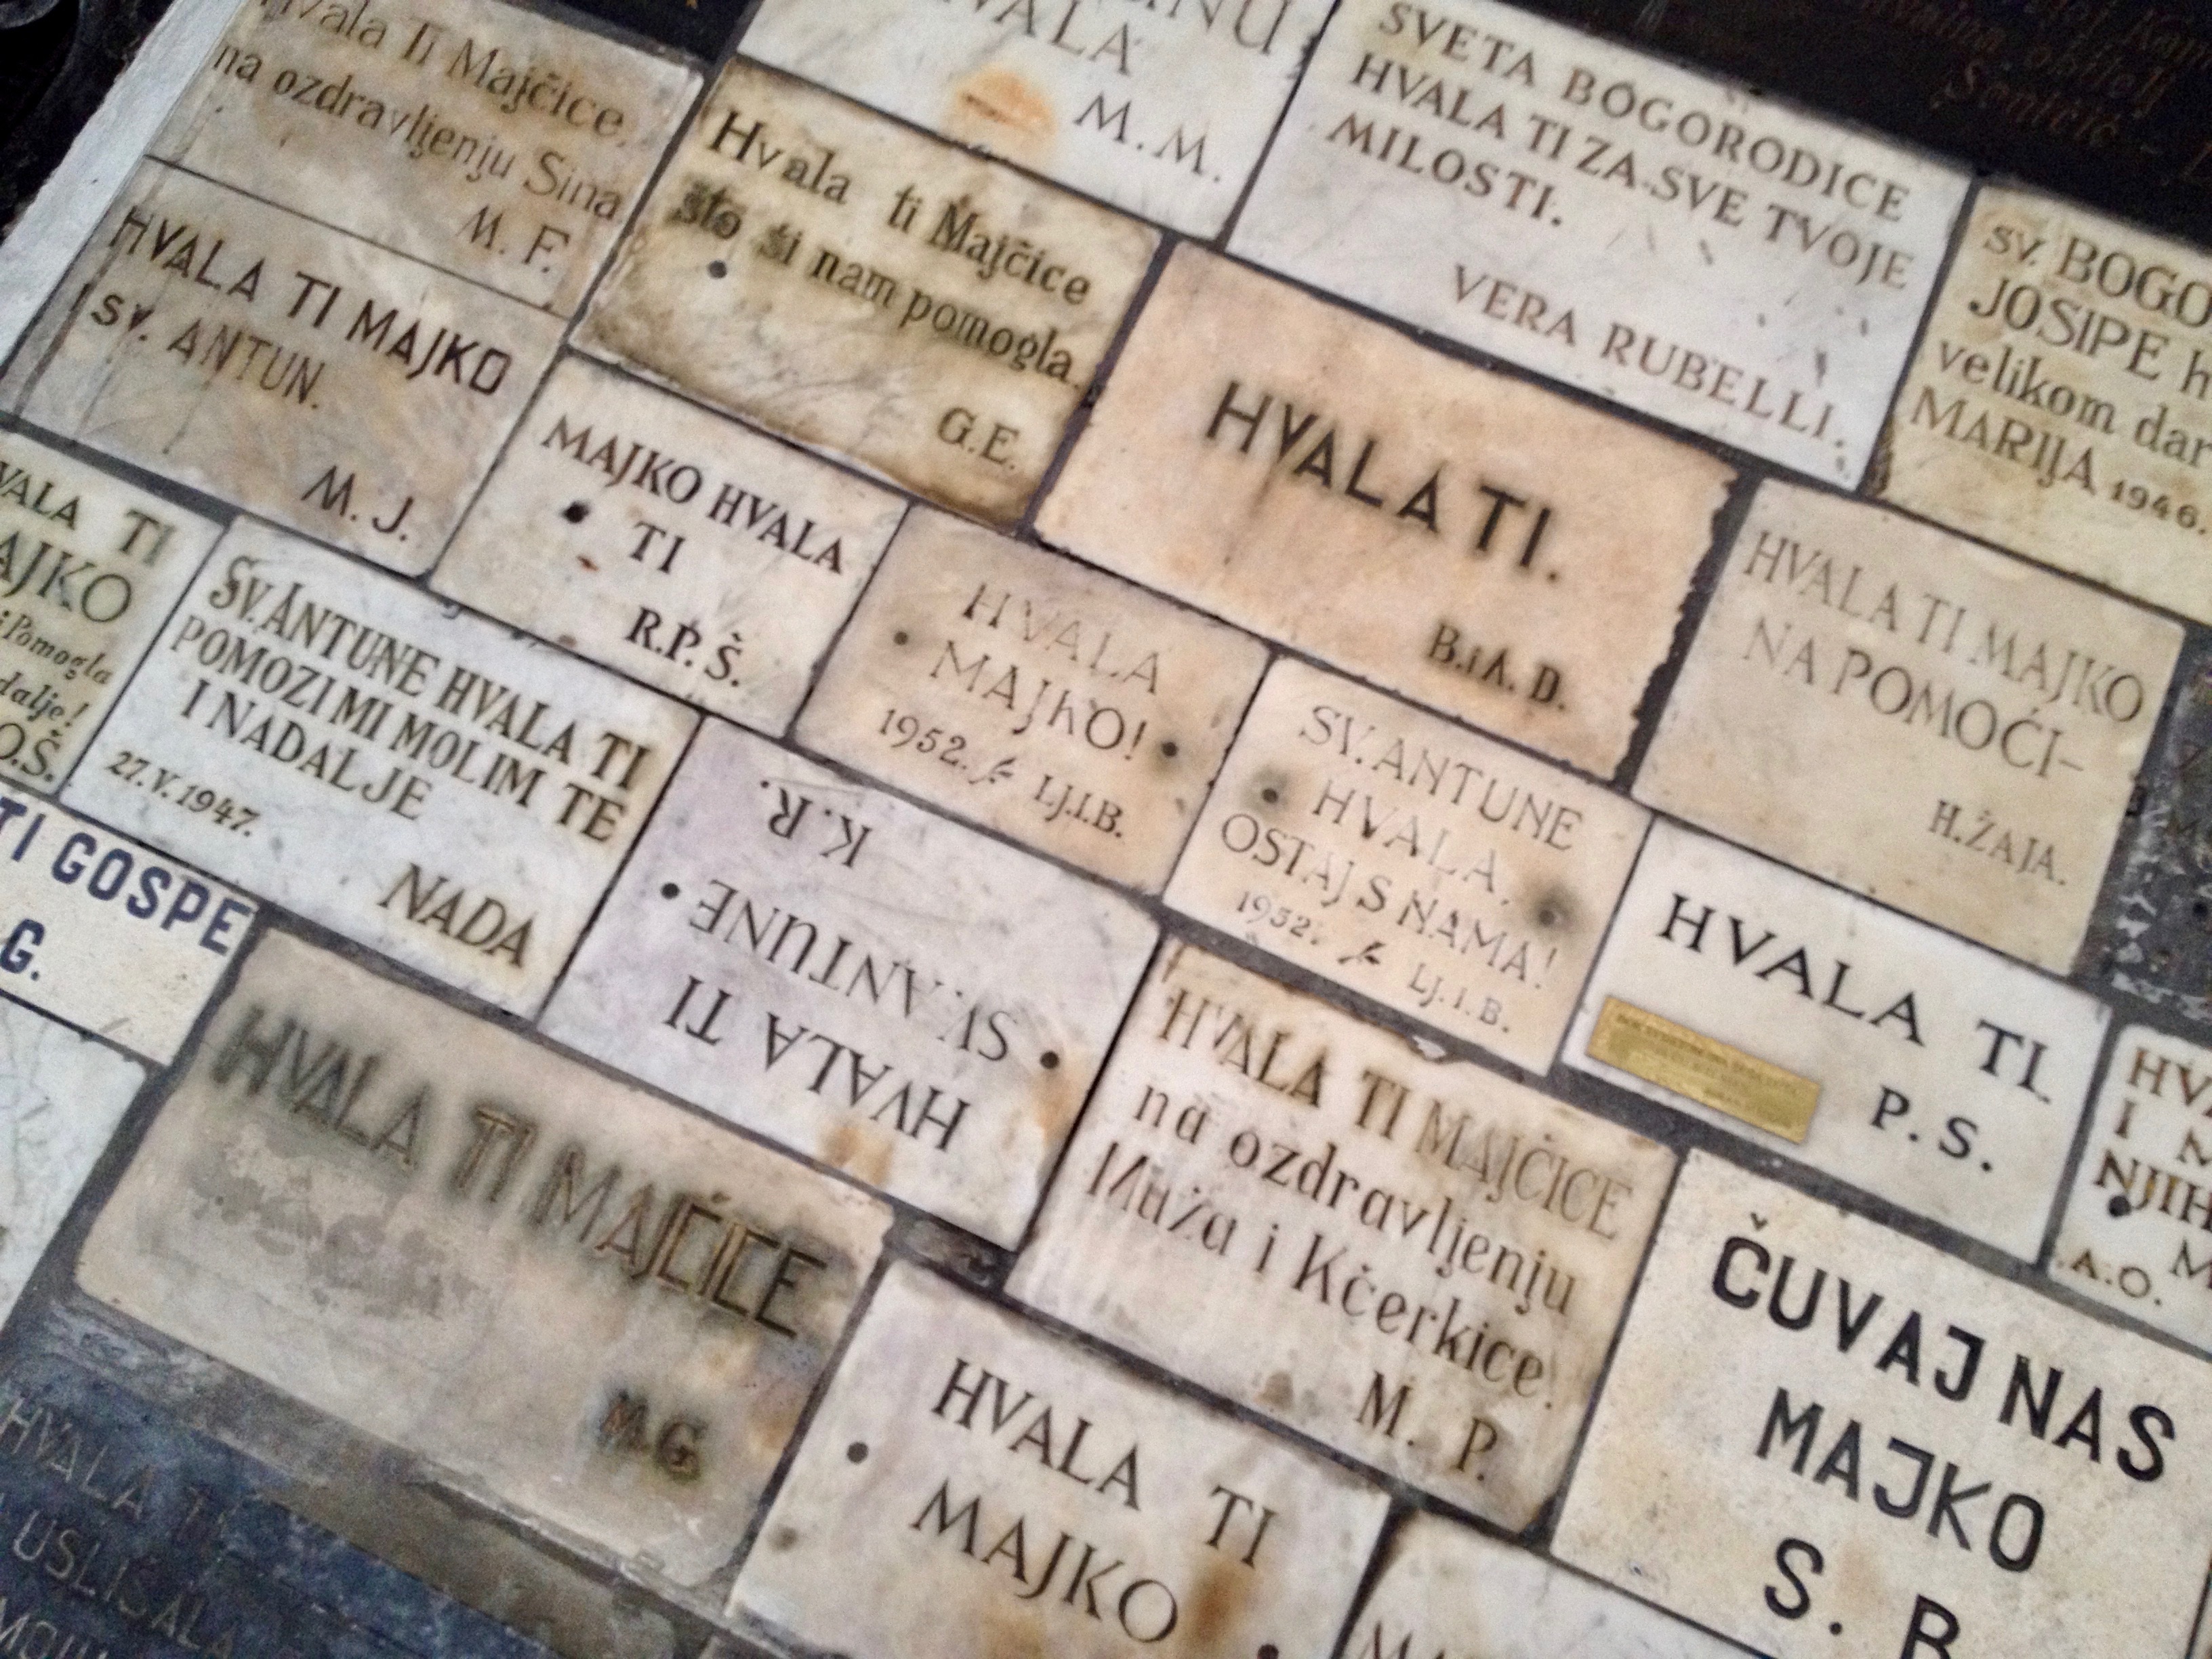
writing, number, label, font, text, handwriting, document, ticket